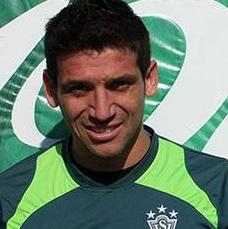
Age: 29